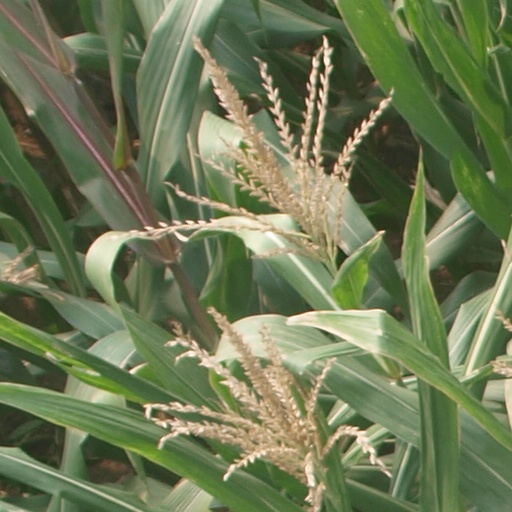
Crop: maize; corn